Gnome et Rhône

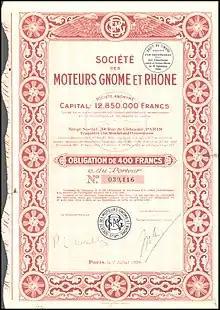
Bond of the Société des Moteurs Gnome et Rhône, issued 1. July 1924

After several years of fierce competition, Gnome and Le Rhône began negotiating a merger in 1914, and on 12 January 1915 Gnome bought out Le Rhône to form Société des Moteurs Gnome et Rhône.